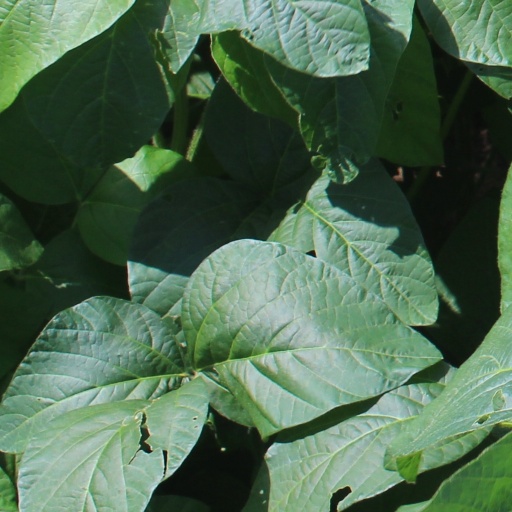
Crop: soybean